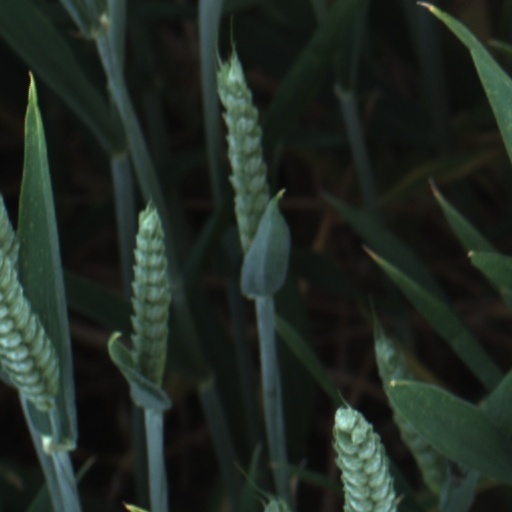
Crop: wheat